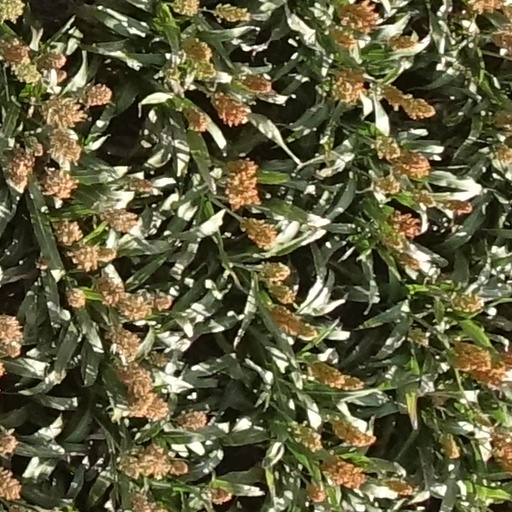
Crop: sorghum